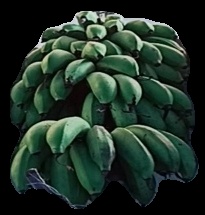
Variety: rasbale
Grade: grade2